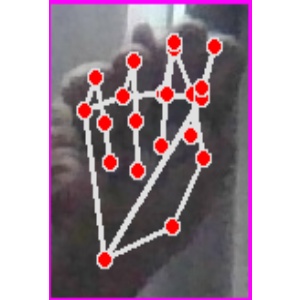
अक्षर: न